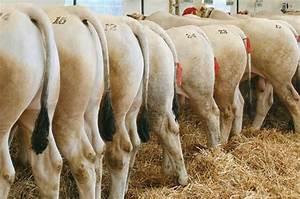
Label: mucca